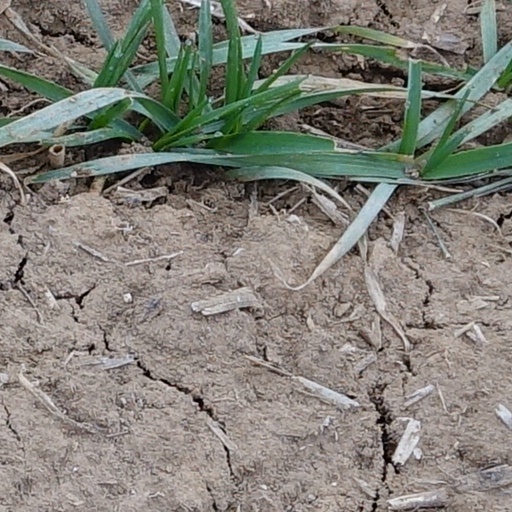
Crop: wheat